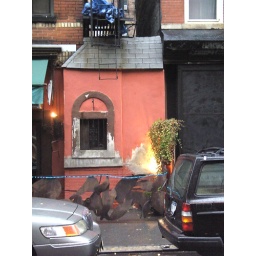
The bright pink against the darker buildings and vehicles was fantastically whimsical.